Frederick Montizambert

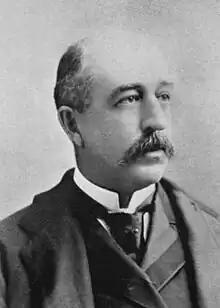

Frederick Montizambert (February 3, 1843 – November 2, 1929) was a Canadian physician and civil servant. He was the first Director General of Public Health in Canada.